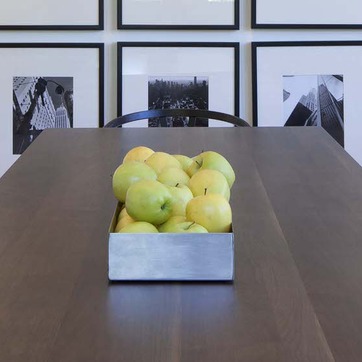
Material: food